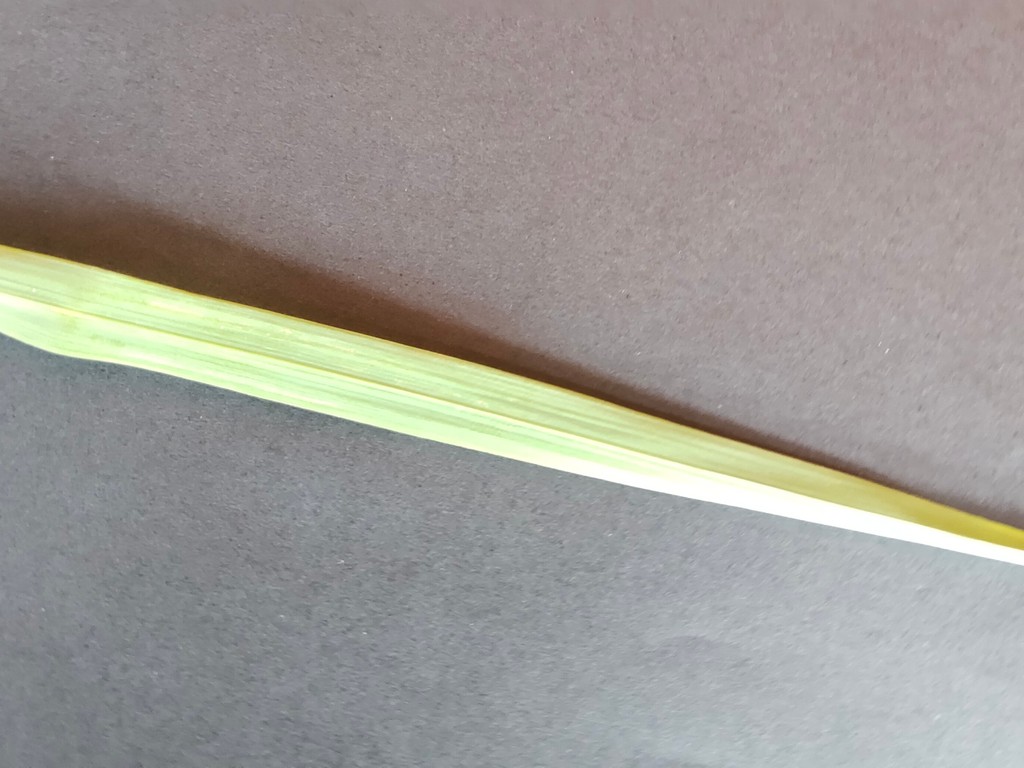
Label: Healthy